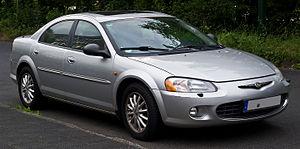
La Sebring est une berline produite par le constructeur automobile américain Chrysler. Depuis 2010, elle est remplacée en Amérique du Nord et en Grande-Bretagne par la Chrysler 200, et a été rebadgée Lancia Flavia en Europe.